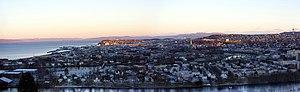
Trondheim /ˈtrɔnhæjm/, autrefois Nidaros, est une ville norvégienne située dans la fylke de Trøndelag, dont elle constitue le centre administratif. Elle comptait 198 219 habitants au 1ᵉʳ octobre 2019 pour une superficie de 342 km².